NGC 1275

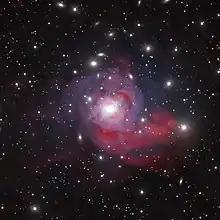
Wide multi-wavelength composite view of NGC 1275. An active supermassive black hole in the galaxy powers strong jets of particles into the Perseus Cluster, causing the gas present to reach 60 million degrees Celsius and emit X-ray light (in blue).

The central cluster galaxy contains a massive network of spectral line emitting filaments, which apparently are being dragged out by rising bubbles of relativistic plasma generated by the central active galactic nucleus. Long gaseous filaments made up of threads of gas stretch out beyond the galaxy, into the multimillion-degree, X-ray–emitting gas that fills the cluster. The amount of gas contained in a typical thread is approximately one million times the mass of the Sun. They are only 200 light-years wide, are often very straight, and extend for up to 20,000 light-years.